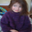
Label: girl